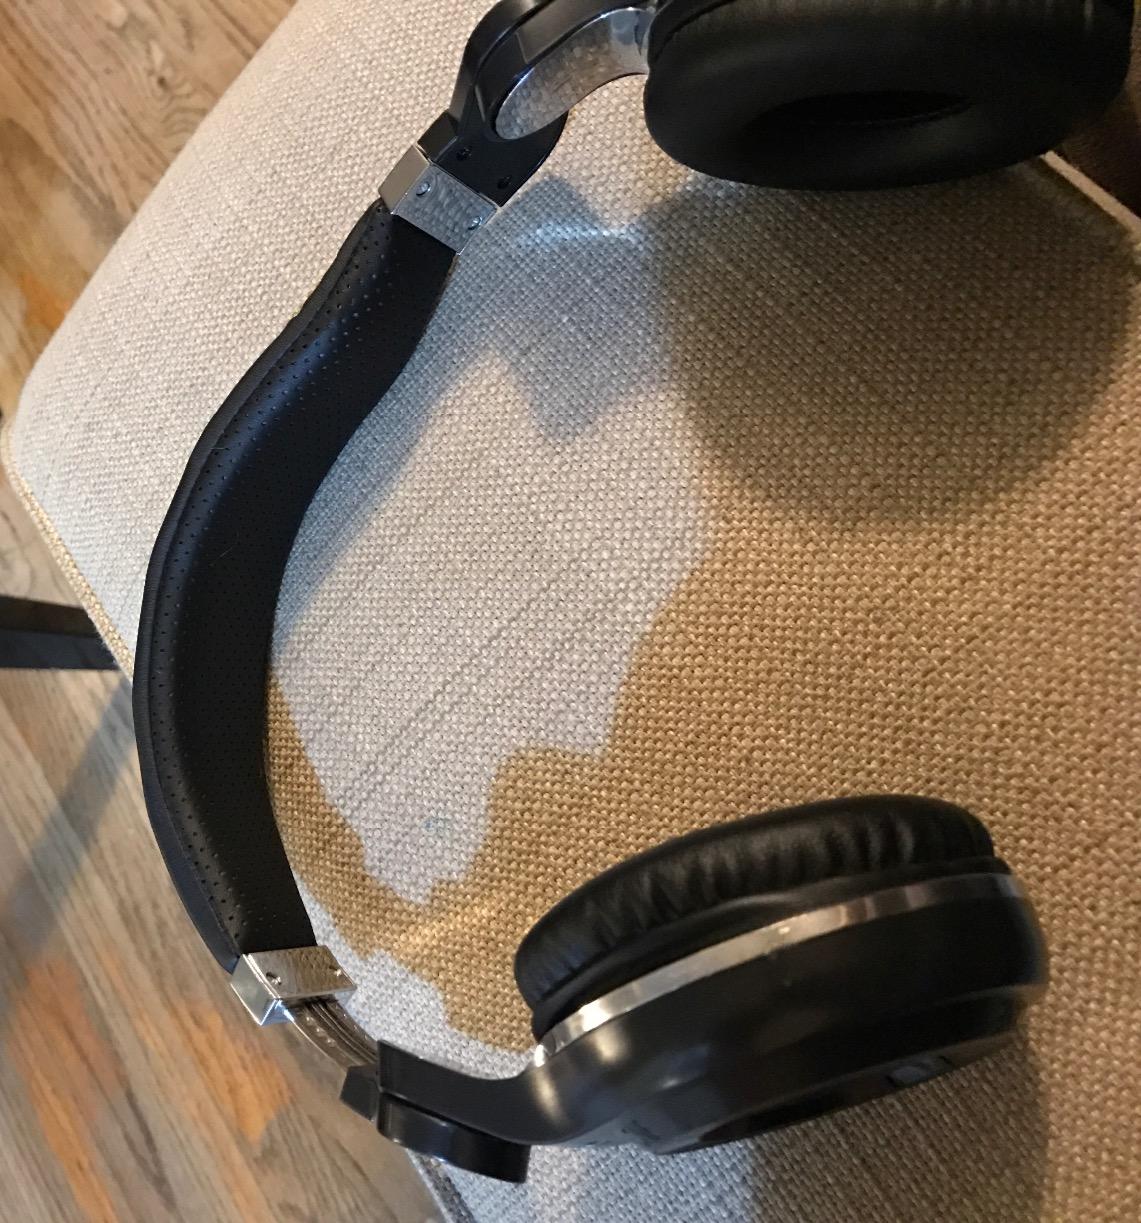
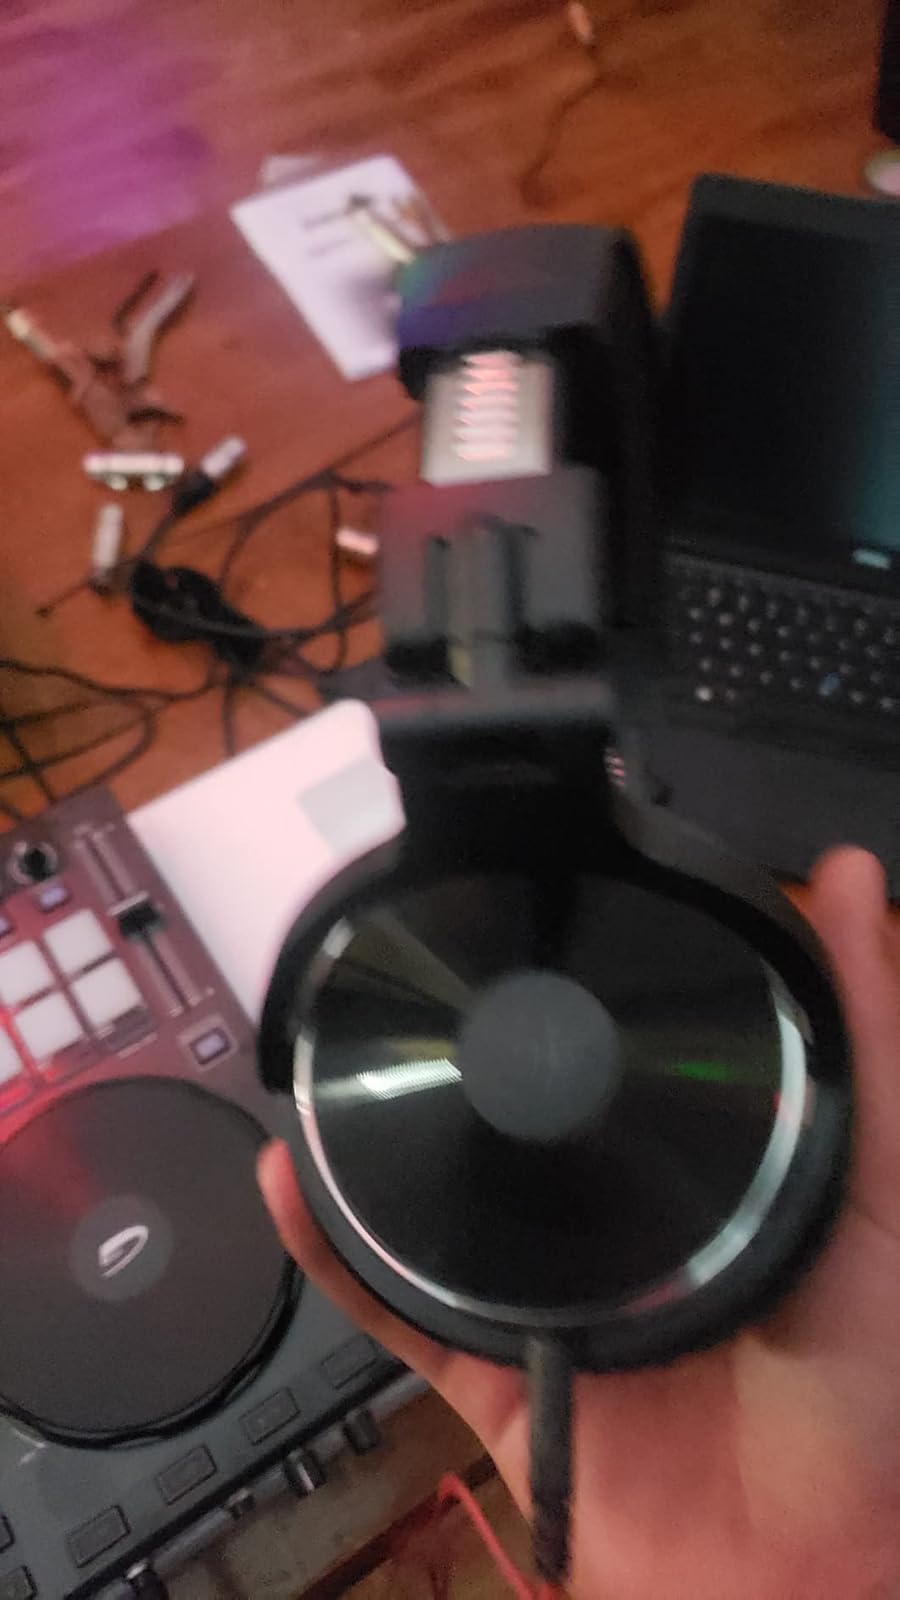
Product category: headphones
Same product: no